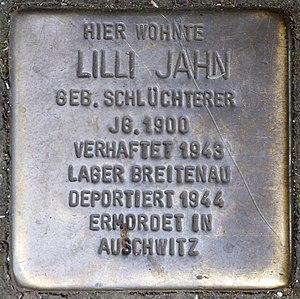
Lilli Jahn, née Schlüchterer le 5 mars 1900 à Cologne et décédée probablement le 19 juin 1944 à Auschwitz-Birkenau, était une femme médecin allemande juive victime du nazisme. Il est devenu célèbre à titre posthume à la suite de la publication des lettres adressées à ses cinq enfants qu'elle écrivit lors de son internement au camp de concentration de Breitenau. Elle a été ensuite déportée au camp d'extermination d'Auschwitz-Birkenau où elle fut tuée.